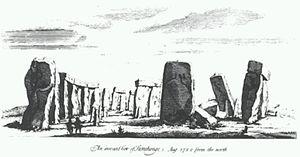
William Stukeley, est un antiquaire anglais, pionnier de la recherche archéologique sur les sites mégalithiques de Stonehenge et Avebury. Il a également composé une biographie d'Isaac Newton.